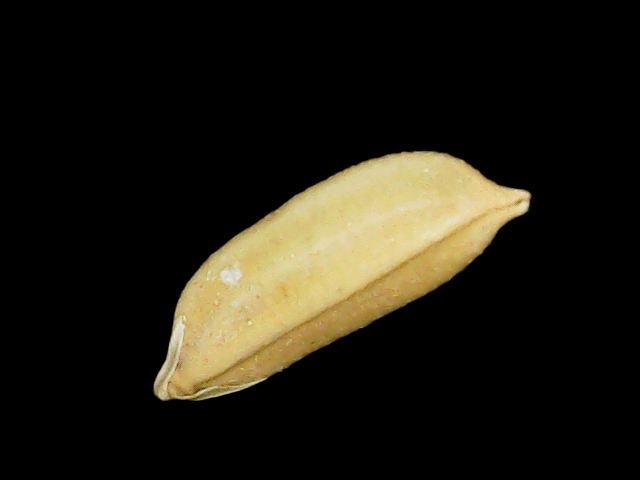
Rice variety: Binadhan24